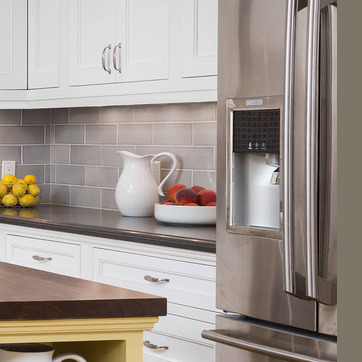
Material: food